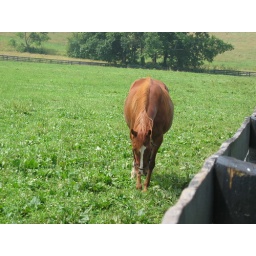
horse in a field